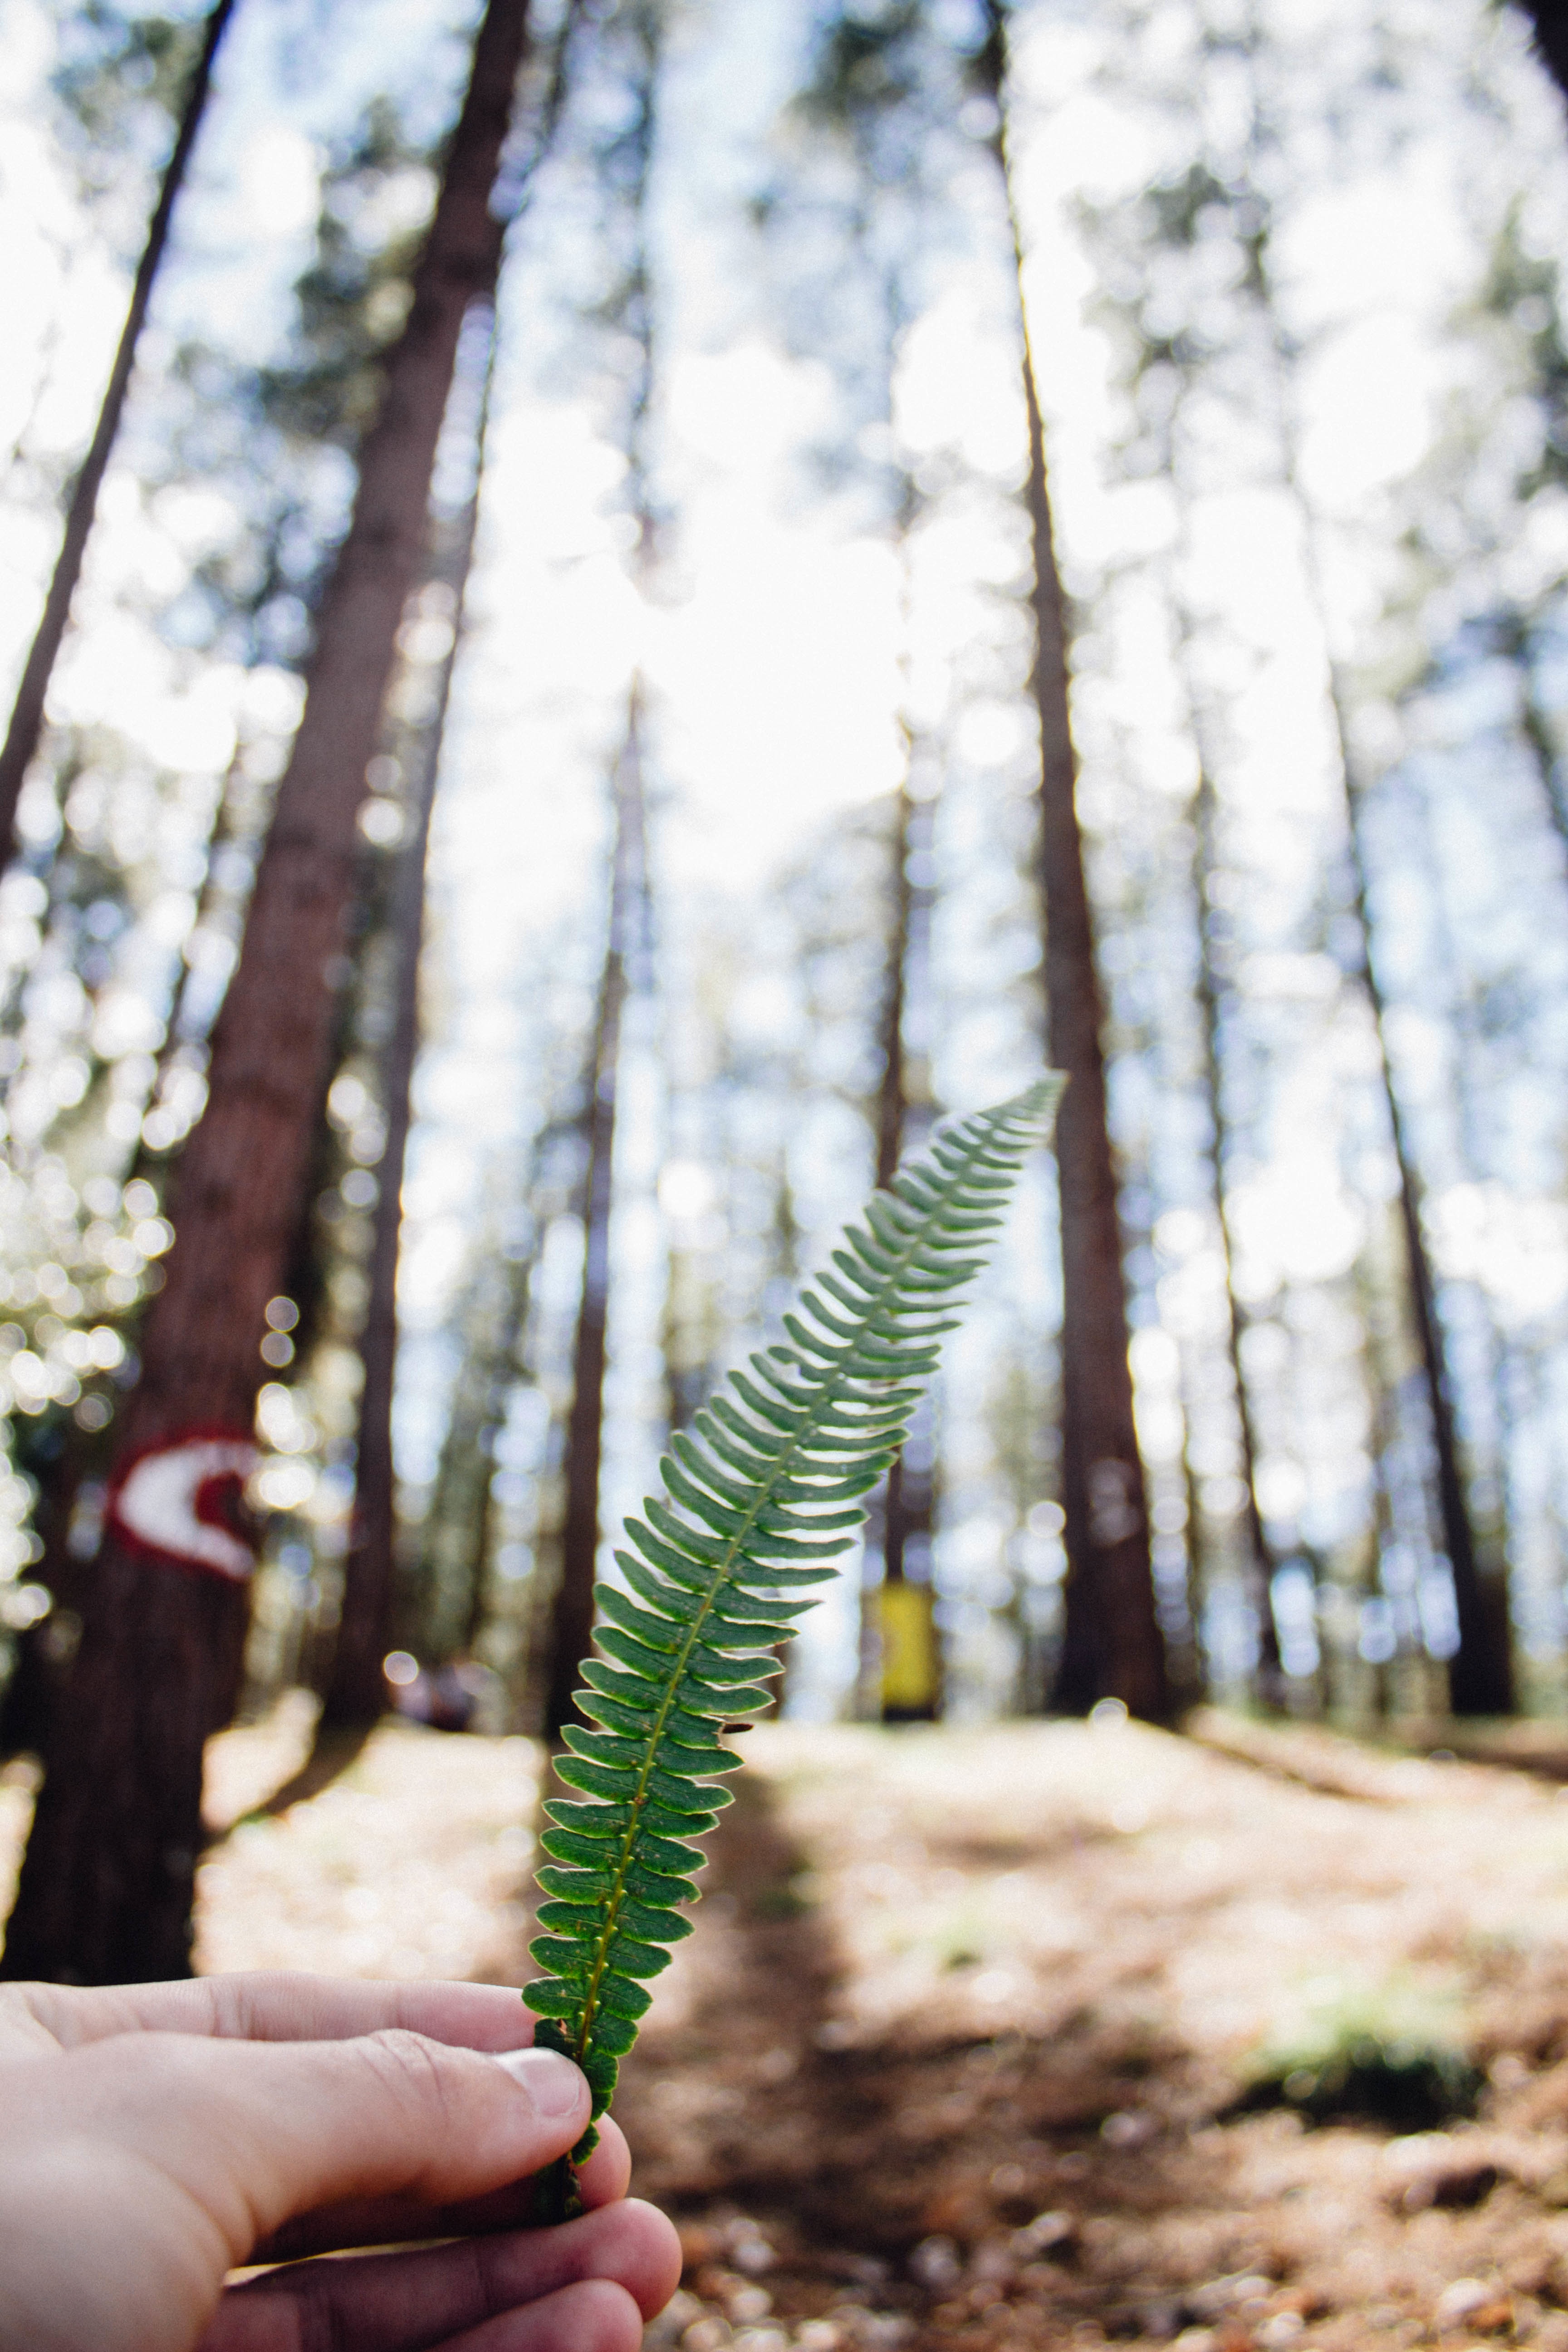
tree, nature, forest, branch, plant, leaf, flower, trunk, spring, green, autumn, soil, botany, flora, season, flowering plant, plant stem, woody plant, land plant, arecales